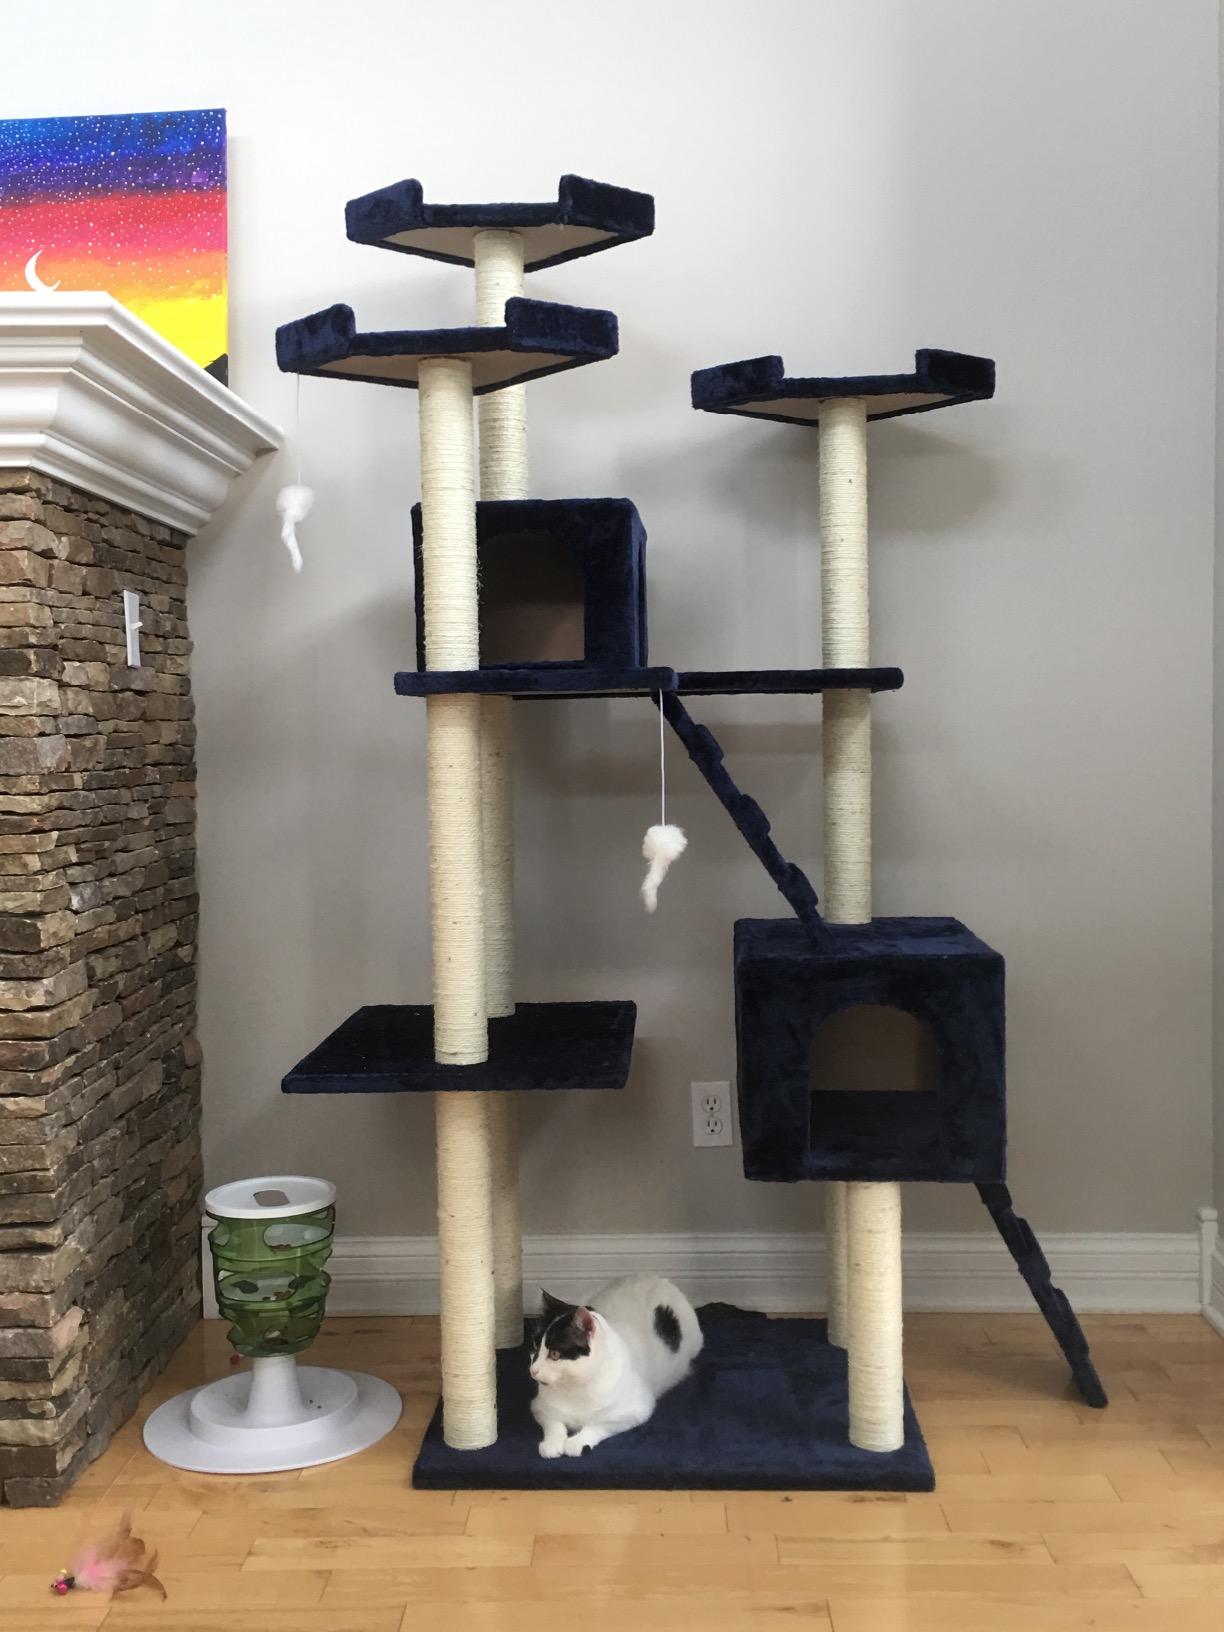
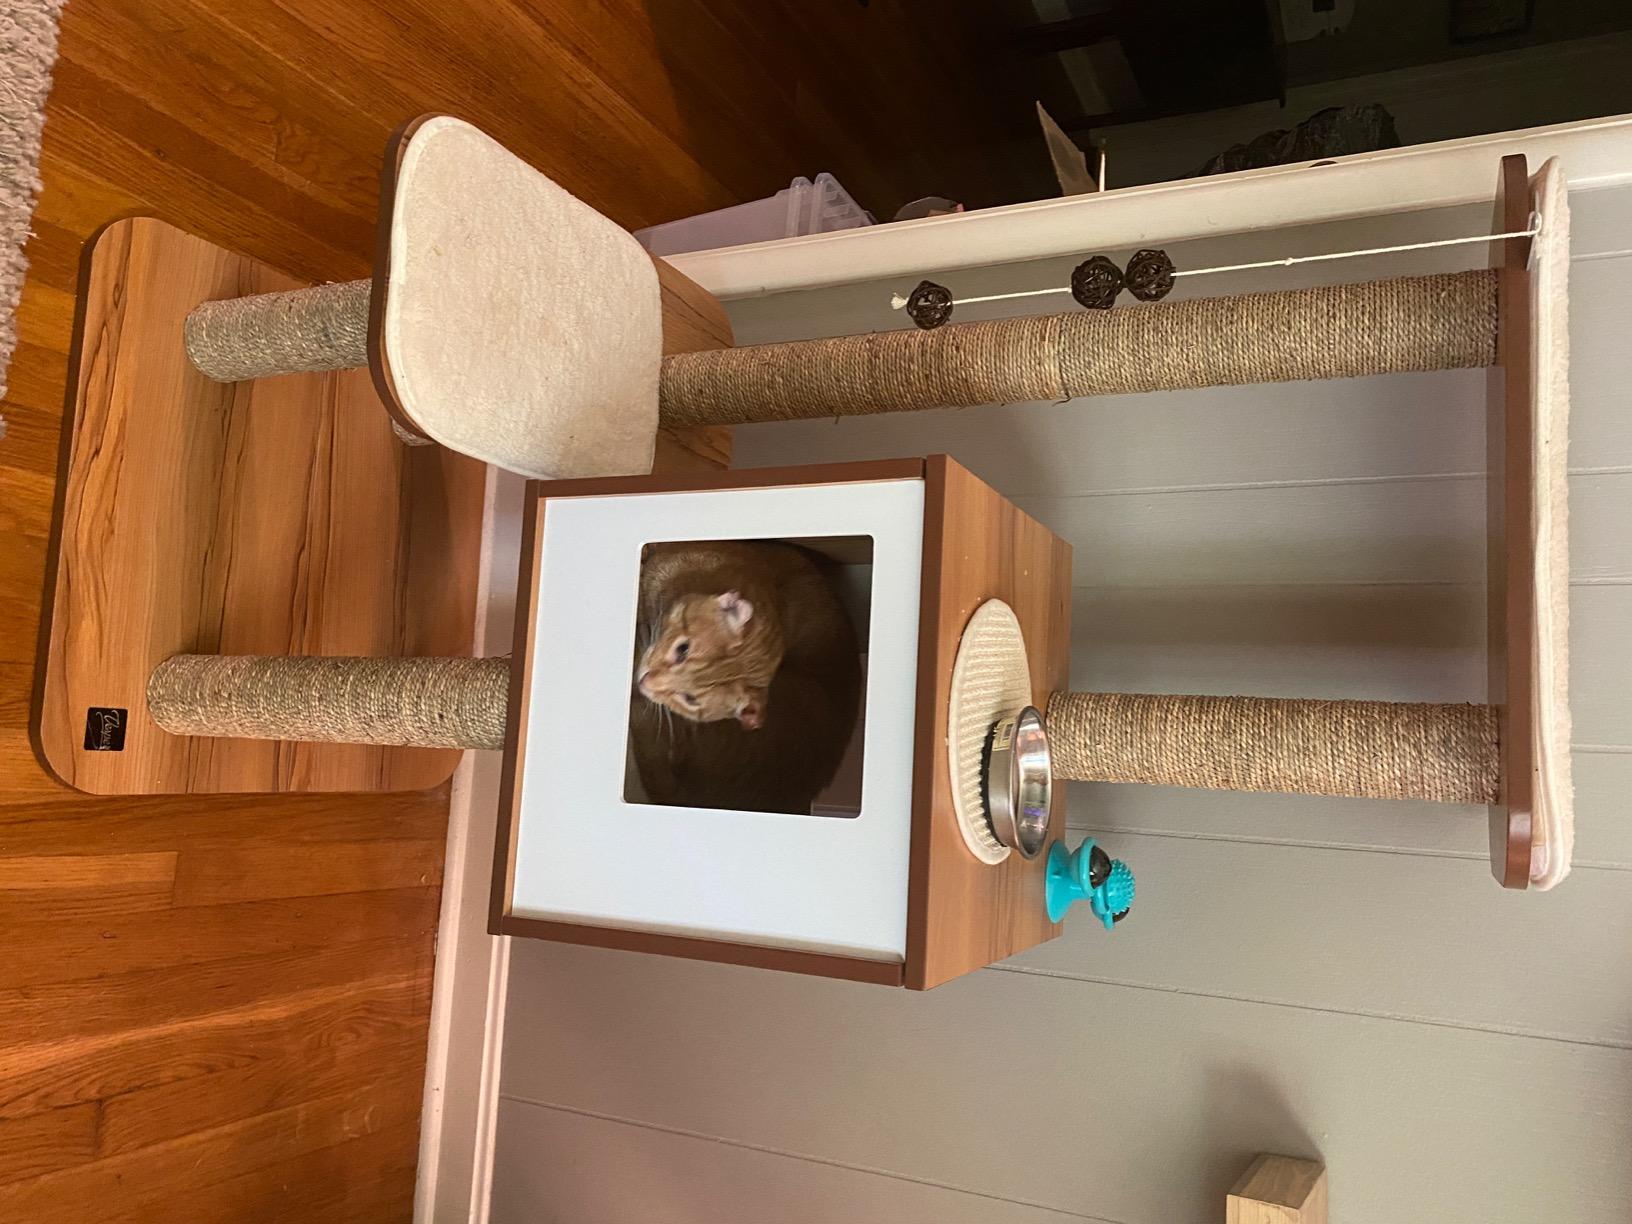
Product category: items_cat tree
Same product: no